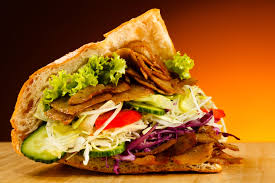
Yemek: kebap